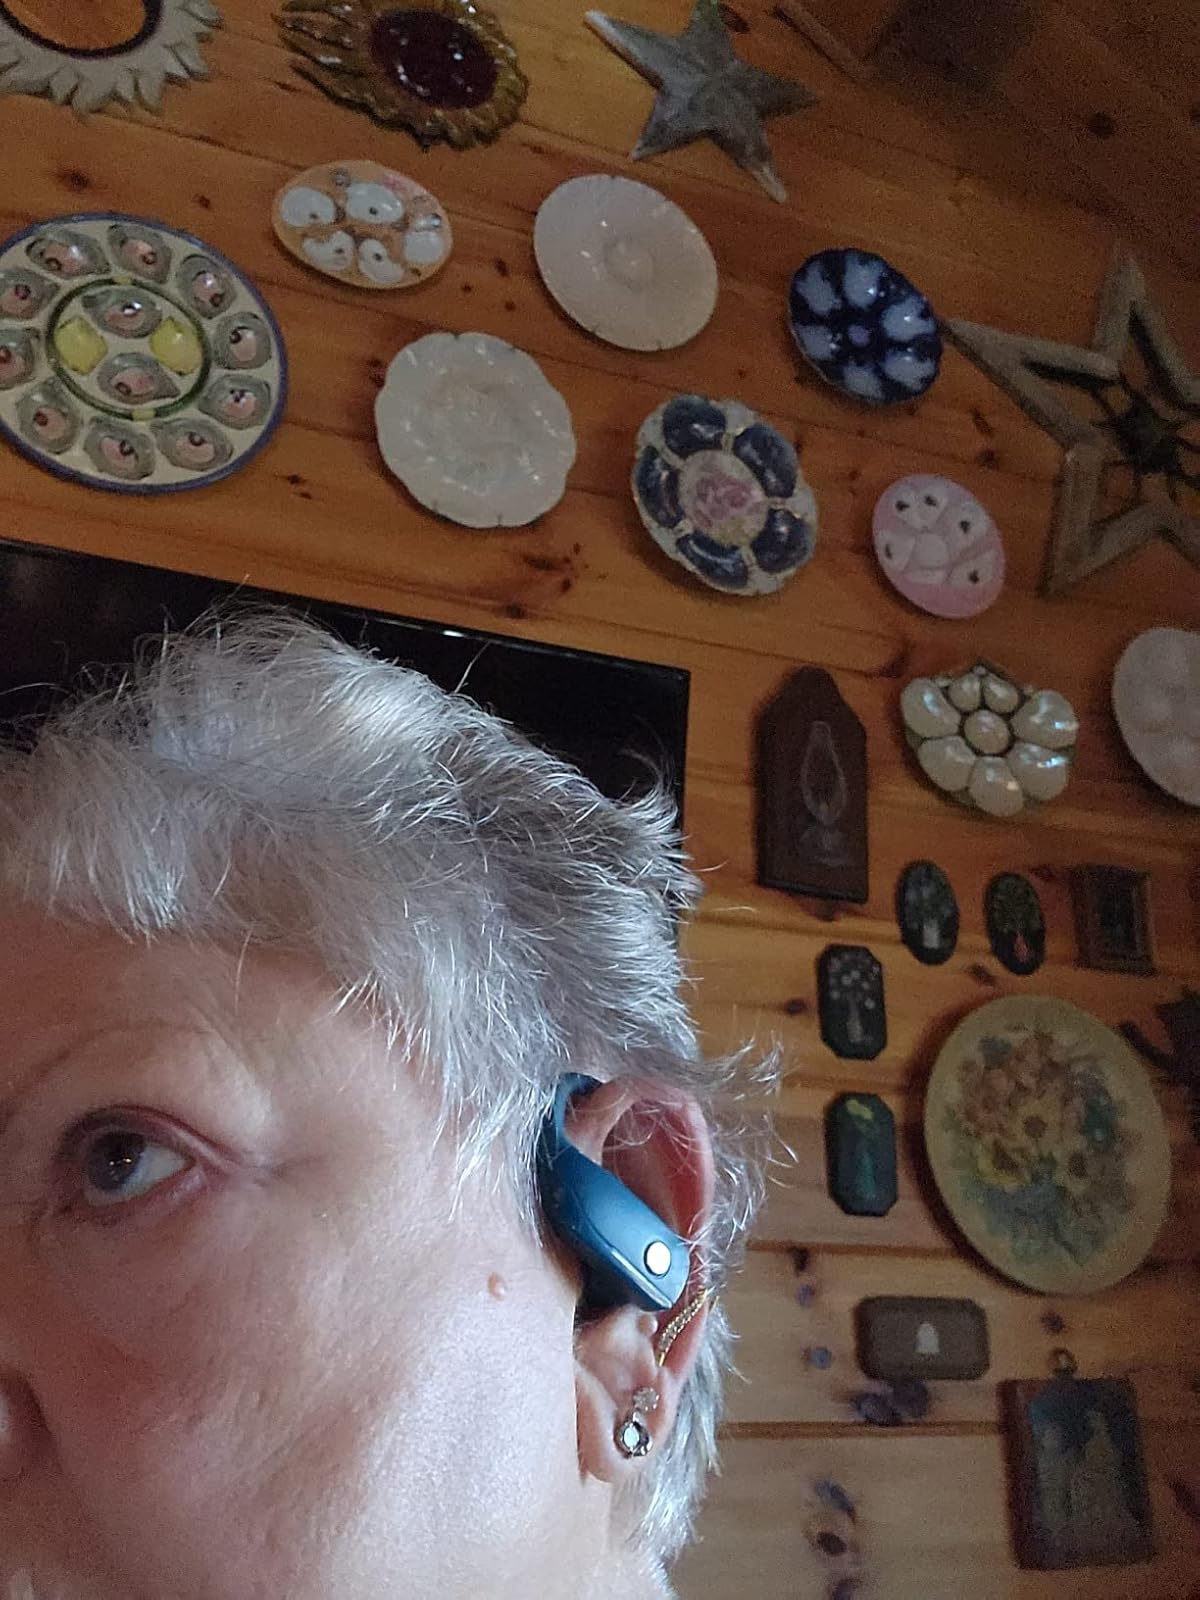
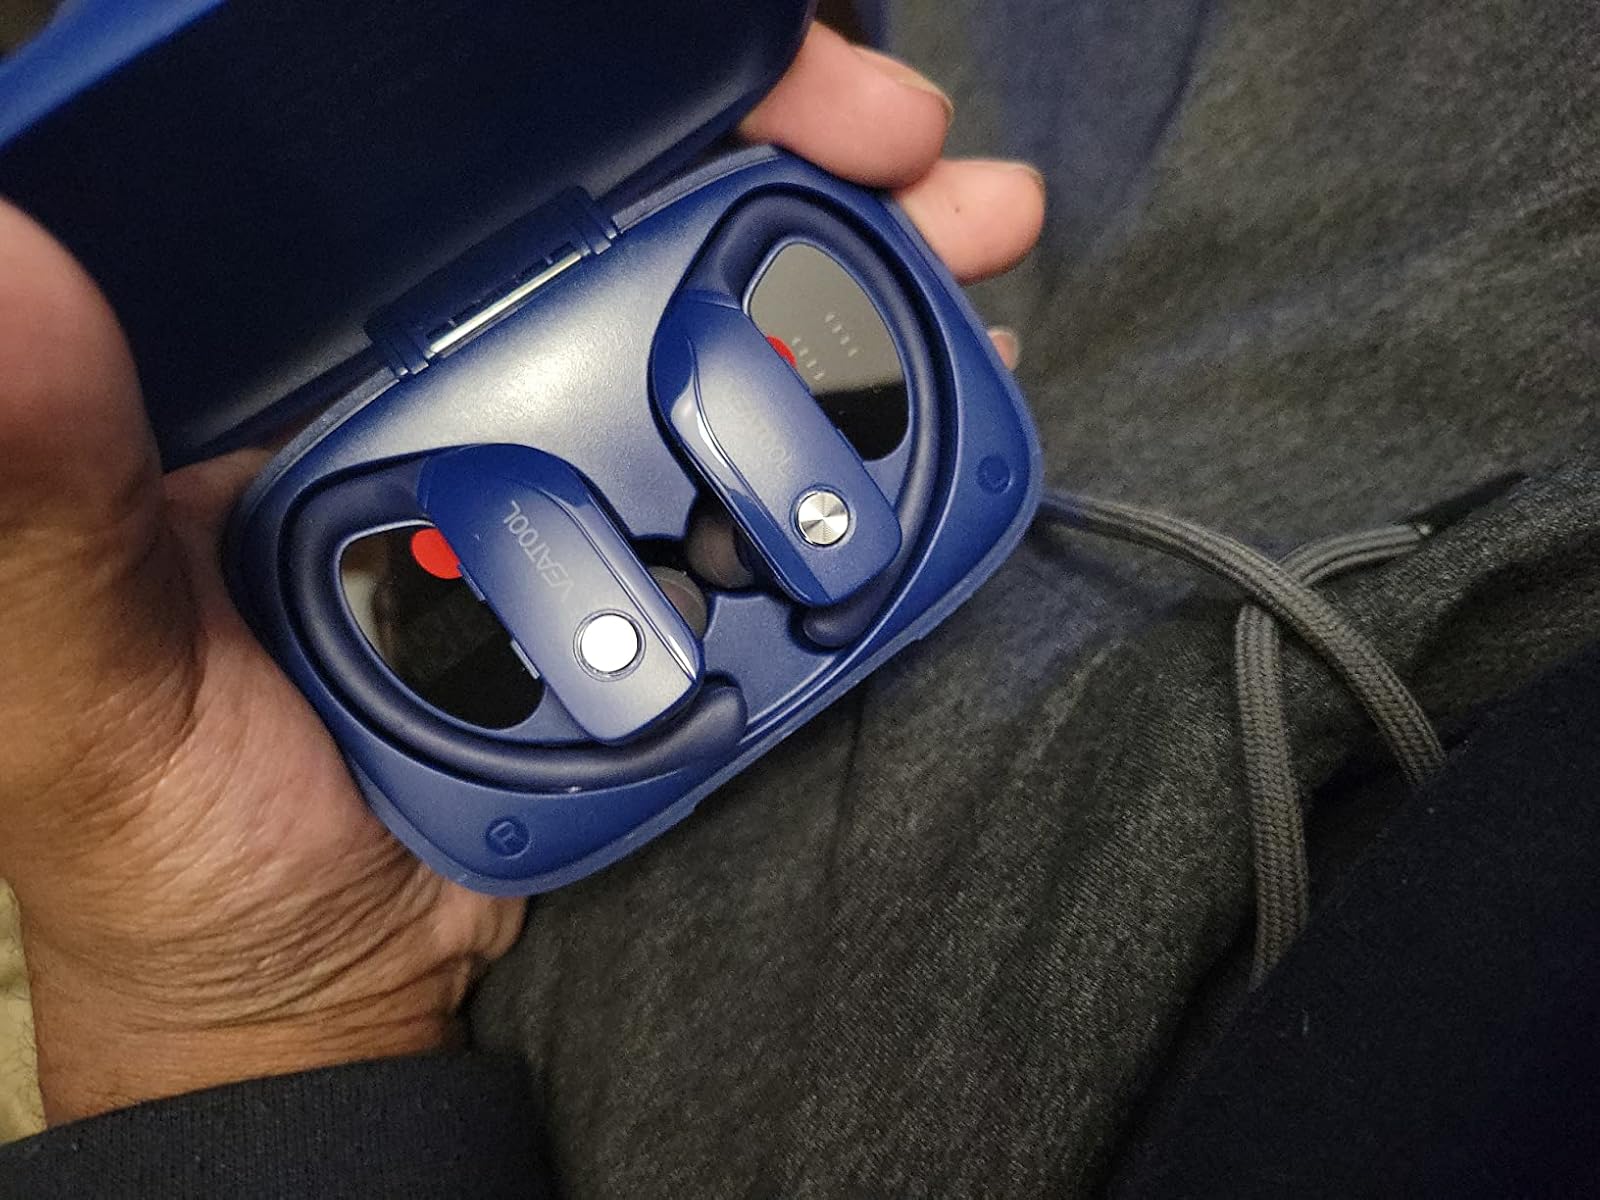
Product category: earbuds
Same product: no